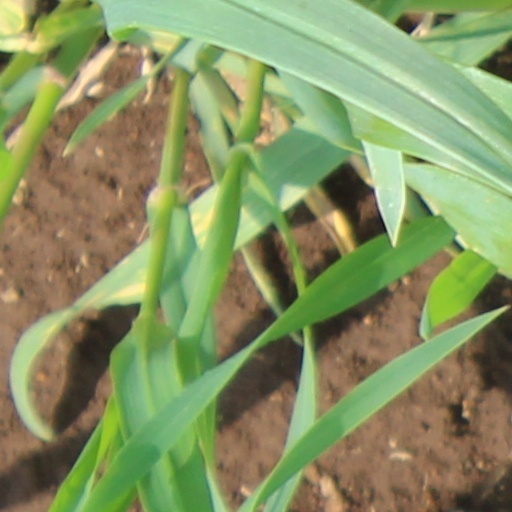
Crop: wheat